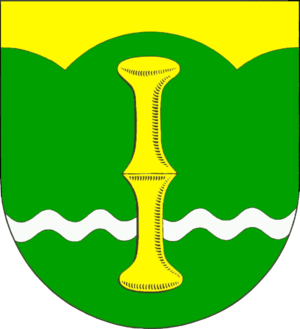
Norderstapel est une municipalité allemande située dans le land du Schleswig-Holstein et dans l'arrondissement de Schleswig-Flensbourg. En 2015, sa population est de 776 habitants.